United States Senate Select Committee on POW/MIA Affairs

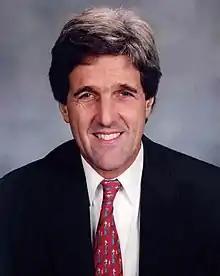
John Kerry, chair of the committee.

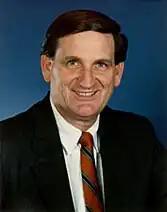
Bob Smith, initiator and vice-chair of the committee.

Shortly thereafter in 1991, Senator and Vietnam veteran Bob Smith introduced a resolution to create a Senate Select POW/MIA Committee. The fate of possible missing or captured Americans in Vietnam had been Smith's major issue since coming to Congress in 1985, partly spurred on by his growing up without knowing how his own father died in World War II. This was the third congressional investigation into the POW/MIA issue, but had a mandate to be more skeptical and ask harder questions of government officials than before. Formation of the committee was passed unanimously by the Senate. By October 1991, ten members had been selected for the committee.